Grenoble

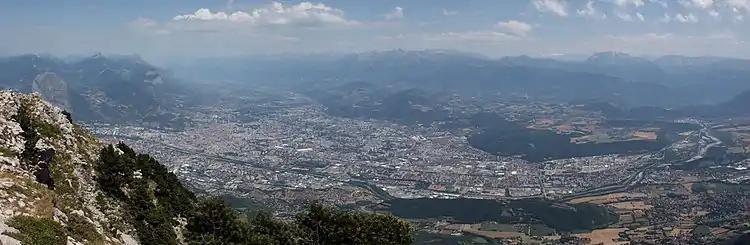

Highways link Grenoble to the other major cities in the area including the A48 autoroute to the northwest toward Lyon, the A49 to the southwest toward the Rhone valley via Valence, the A41 to the northeast toward Chambéry, the Alps, and Italy and Switzerland.